Elliott R. Corbett

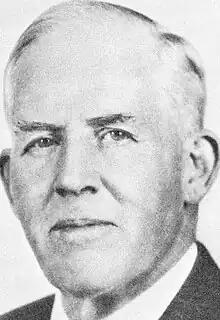
Henry L. Corbett (1881-1957). Older brother. (Elliott.R.Corbett Archives)

His mother was aware that without a father the boys needed to be taught by others the skills that she felt young men would need. So as to be able to acquire good horsemanship and learn to be good shots she sent them as young boys to spend parts of their summers at the P Ranch in Eastern Oregon with men who could teach them those. The P Ranch was then owned by the French-Glenn Livestock Company and run by Peter French.